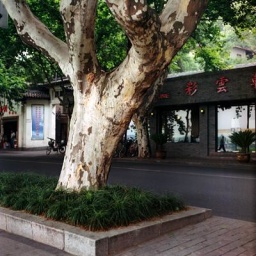
a tree beside the road